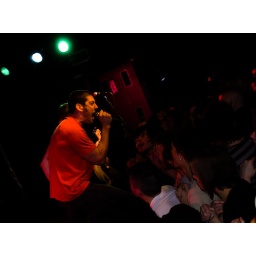
paint it black at the black cat in washington dc, 2008